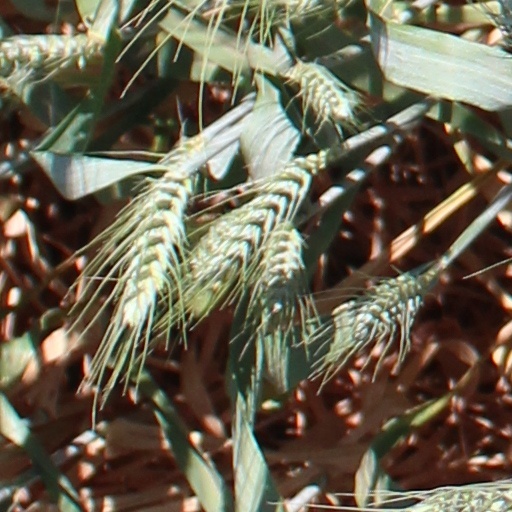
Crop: wheat